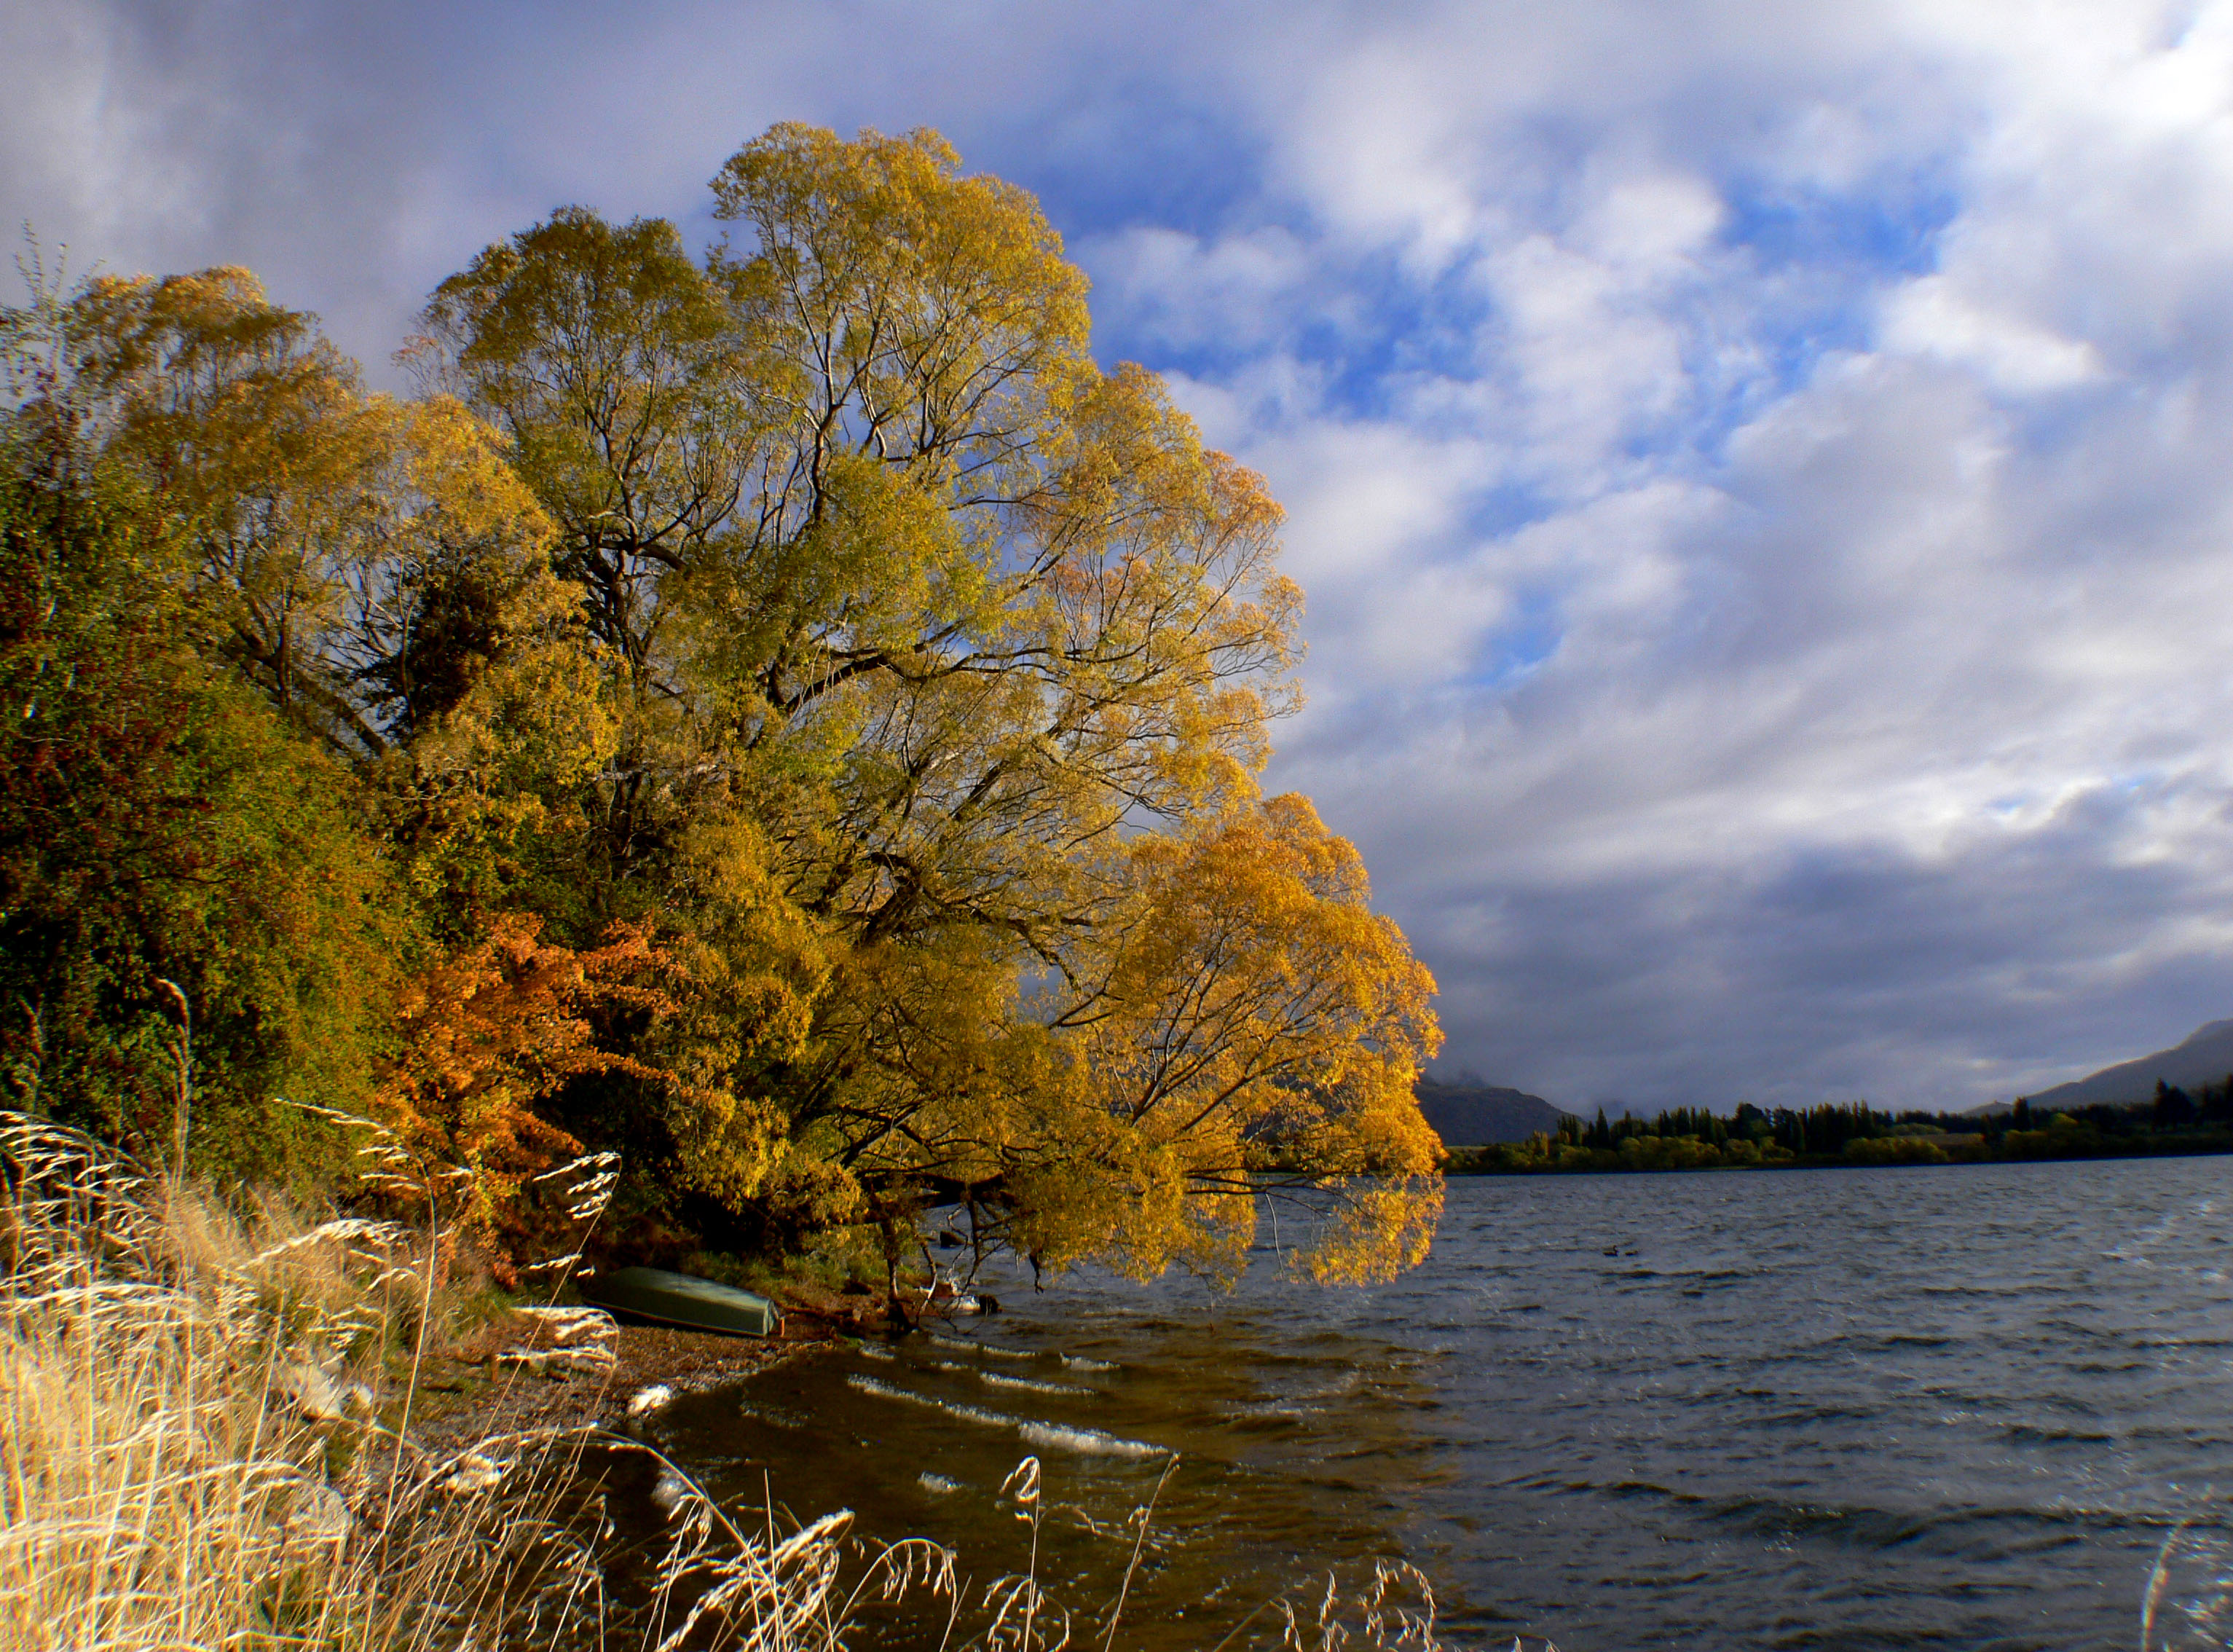
landscape, tree, nature, cloud, plant, sky, sunlight, morning, leaf, fall, flower, lake, river, evening, golden, reflection, autumn, season, waterway, hayes, seasons, newzealand, otago, lumixfz30, queenstown, lakehayes, southislandscenerylake, woody plant